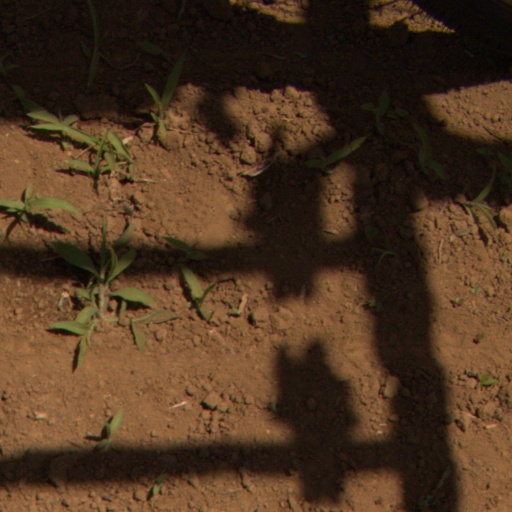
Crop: Jerusalem artichoke